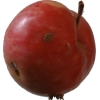
Label: Apple 10